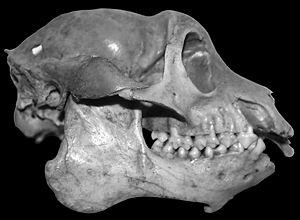
La barre postorbitaire ou barre post-orbitaire est une arche osseuse formée par la jonction de la branche montante du zygomatique avec le processus zygomatique de l'os frontal jugal située à la partie externe de l'orbite d'un sous-ordre des primates, les Strepsirrhini et qui laisse en arrière un orifice.
Toutes les espèces de lémuriens sont des primates strepsirrhiniens endémiques de Madagascar. Elles vont du Microcèbe de Mme Berthe, le plus petit primate du monde, jusqu'à l'Indri. Toutefois, les espèces récemment éteintes avaient une taille beaucoup plus grande. En 2010, cinq familles, 15 genres et 101 espèces et sous espèces de lémuriens sont officiellement reconnus. Sur les 111 espèces et sous-espèces, l'Union internationale pour la conservation de la nature en classe huit comme en danger critique d'extinction, 18 en danger, 15 vulnérables, quatre quasi menacées, huit de préoccupation mineure, 41 sont considérées de données insuffisantes, et sept n'ont pas encore été évaluées. Entre 2000 et 2008, 39 nouvelles espèces ont été décrites et neuf autres taxons sont redevenus valides.
Mesopropithecus est un genre éteint de petits ou moyens lémuriens originaires de Madagascar et qui comprend trois espèces : M. dolichobrachion, M. globiceps et M. pithecoides. Avec les genres Palaeopropithecus, Archaeoindris et Babakotia, il fait partie de la famille des Palaeopropithecidae.